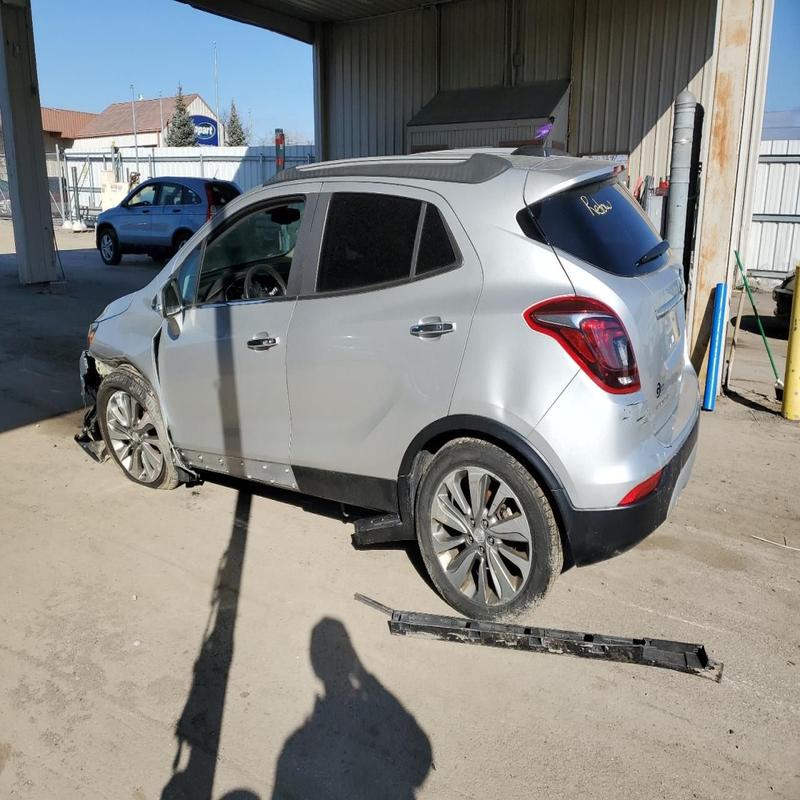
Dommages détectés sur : pare-choc avant, aile avant gauche, porte avant gauche, feu arrière droit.
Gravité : majeur